Mount Ulmer

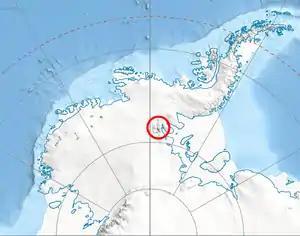
Location of Sentinel Range in Western Antarctica.

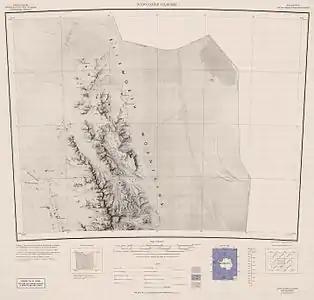
Northern Sentinel Range map.

Mount Ulmer is a prominent peak situated 2 miles north of Mount Washburn in Gromshin Heights on the east side of northern Sentinel Range in Ellsworth Mountains, Antarctica. It surmounts the head of Vicha Glacier to the east and Newcomer Glacier to the west.